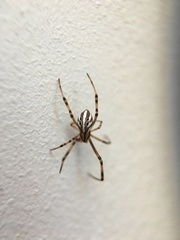
Species: Lactrodectus_hesperus